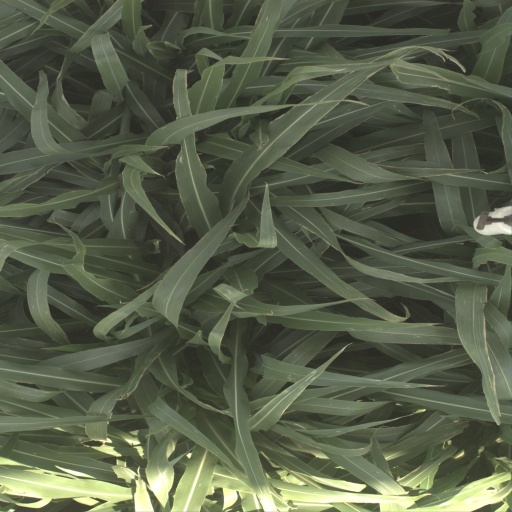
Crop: sorghum